Saint Vincent Archabbey Gristmill

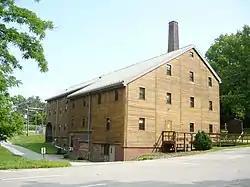
St. Vincent Archabbey Gristmill

St. Vincent Archabbey Gristmill, also known as The Gristmill, is a historic grist mill located in Unity Township, Westmoreland County, Pennsylvania. The original section was built in 1854, and is a four-story, frame structure measuring . A addition was built in 1883. The mill operated by steam and remains in use. It was built as part of Saint Vincent Archabbey, the first Benedictine Monastery in the United States, which opened in 1846.